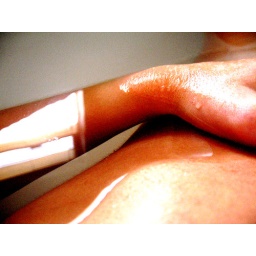
I took this image in a bath, with lighting coming through the window which then reflected iin the water